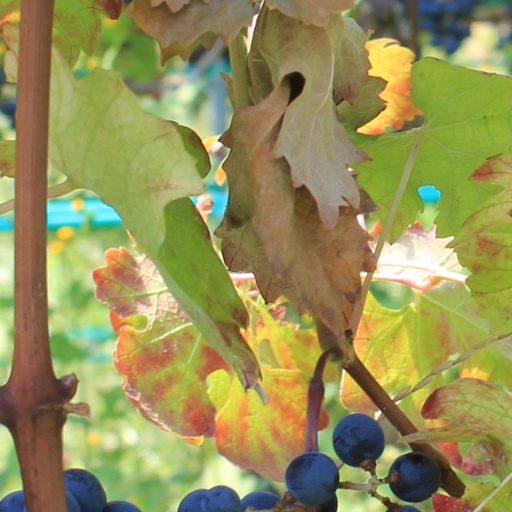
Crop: grape